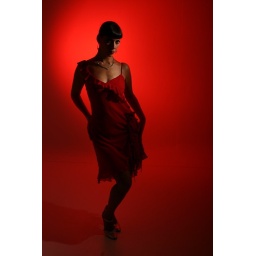
the girl in the red dress 2